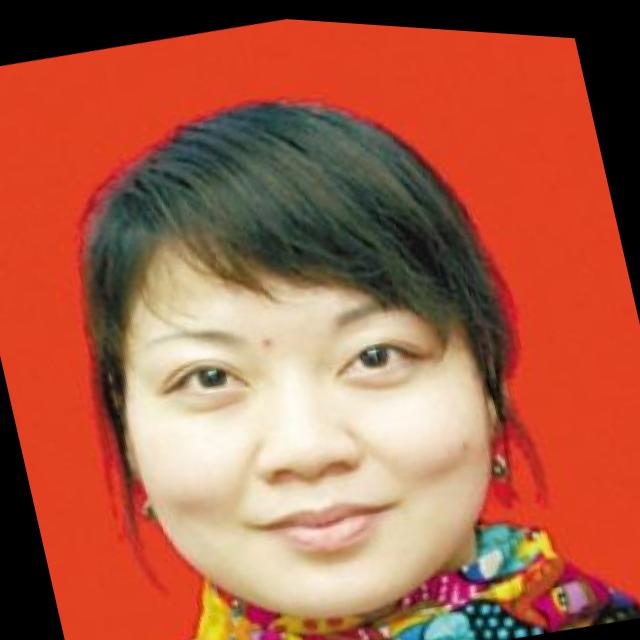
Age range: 21-44